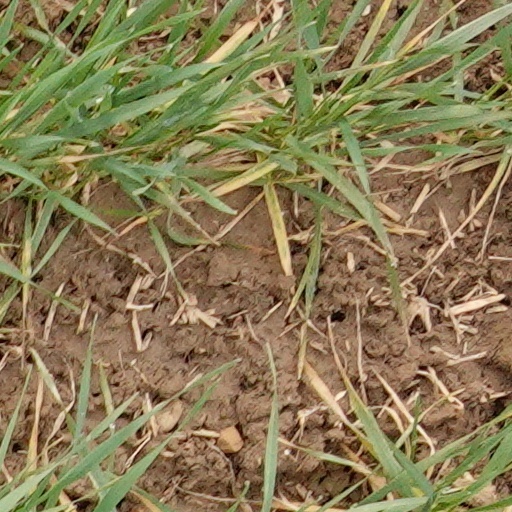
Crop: wheat